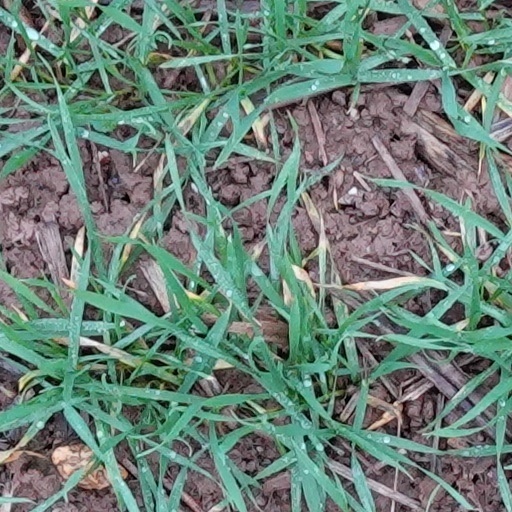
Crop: wheat